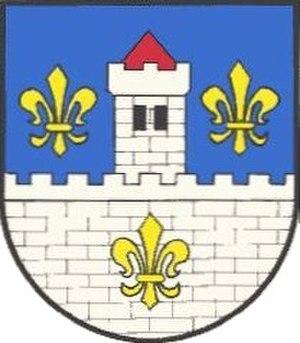
Vorau est une ancienne commune autrichienne du district de Hartberg en Styrie.